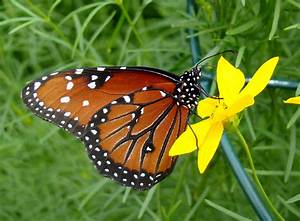
Label: farfalla